Greenwood District, Tulsa

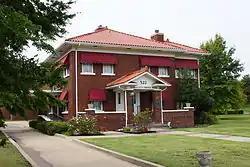
Greenwood Cultural Center

In 1996, a commission was established to examine recommendations to compensate and support the descendants of the victims of the 1921 Tulsa Race Massacre. In 2001, a final report was released that highly recommended that victims’ descendants receive full reparations. Alfred Brophy, an American legal scholar, outlined four specific reasons why survivors and their descendants should receive full compensation: the damage affected African-American families, the city was culpable, and city leaders acknowledged that they had a moral responsibility to help rebuild the infrastructure after the race massacre.